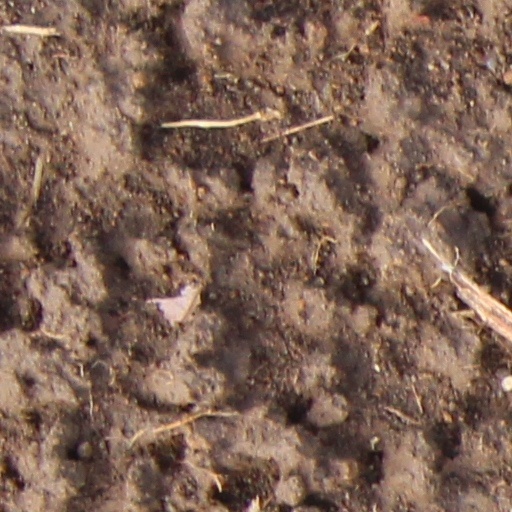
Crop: wheat